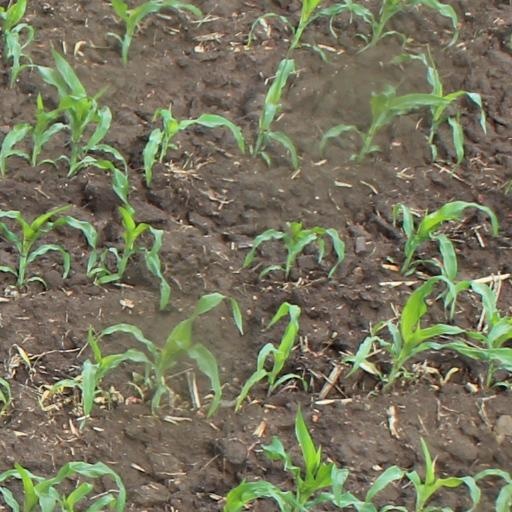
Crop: maize; corn